Roatán Marine Park

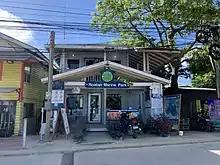
Roatán Marine Park

The Roatán Marine Park (RMP), based in Roatán, Honduras, is a grass roots, community-based, non-profit organization, non governmental organisation (NGO) established in January 2005 by a group of dive operators and local businesses that were concerned about the alarming rate of reef degradation in the Sandy Bay-West End Marine Reserve (SBWEMR). With a rapidly developing island, the number of challenges the RMP faces increases daily.